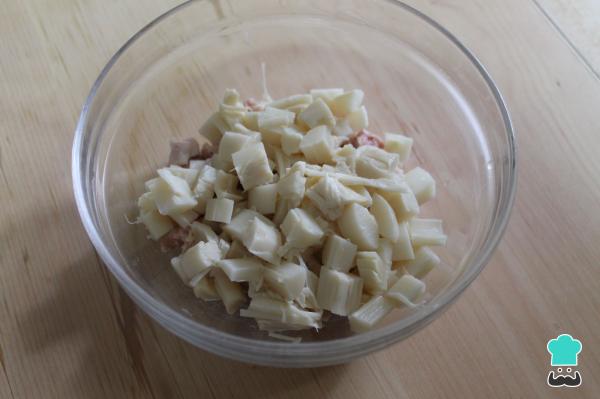
Para hacer la receta de pionono de atún y palmitos, primero empieza con el relleno. Para ello, coloca en un bol el atún desmenuzado y los palmitos cortados en trozos no muy grandes.